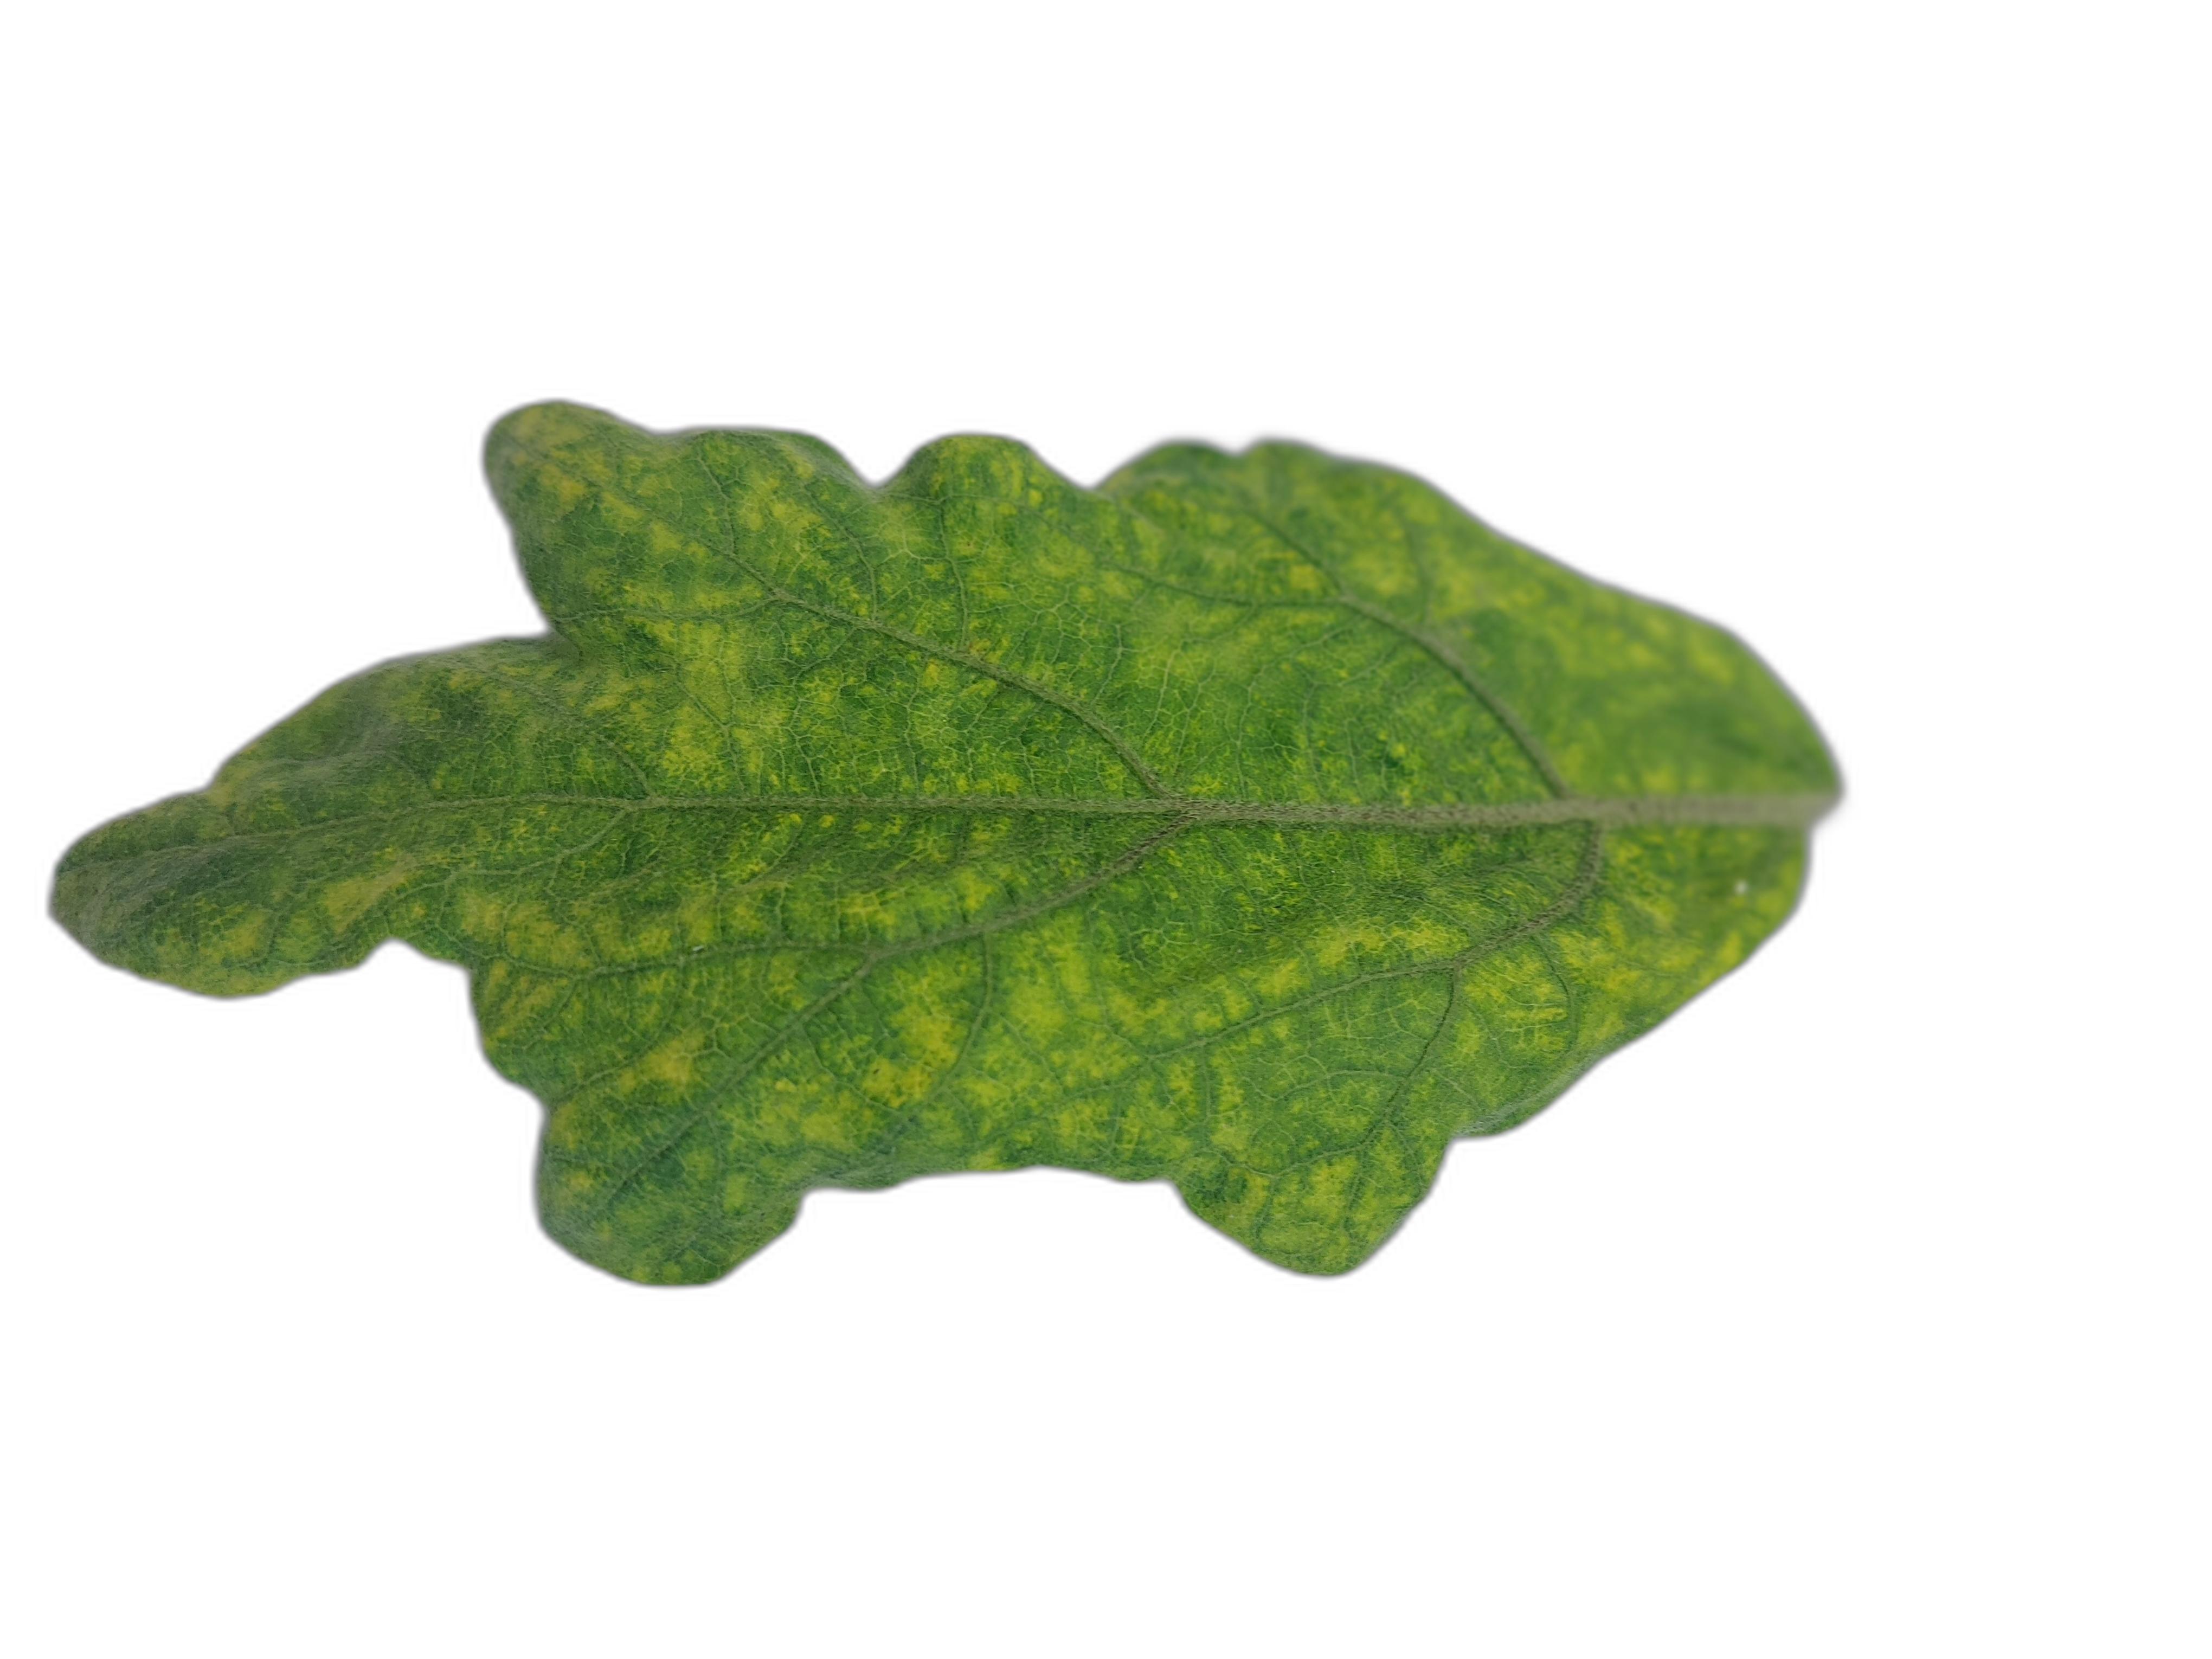
Label: Healthy Leaf